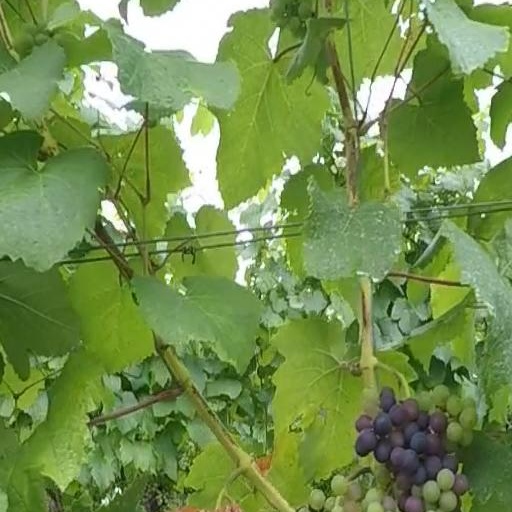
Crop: grape